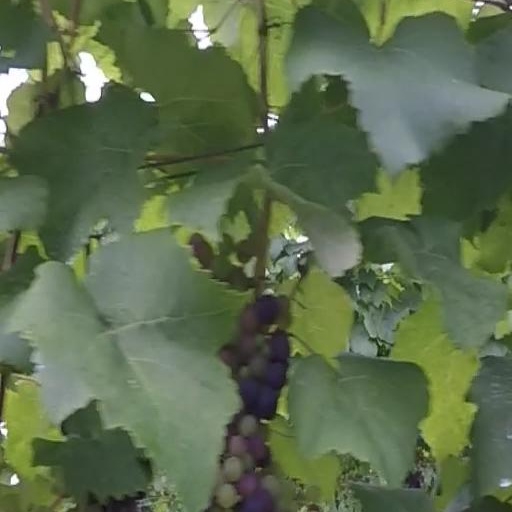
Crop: grape